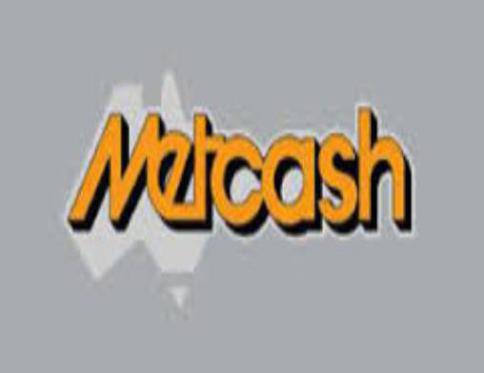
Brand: metcash
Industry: Others